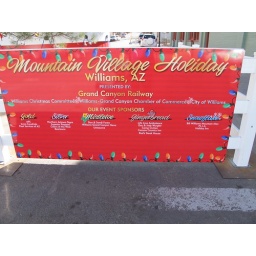
Williams Christmas sign by tree